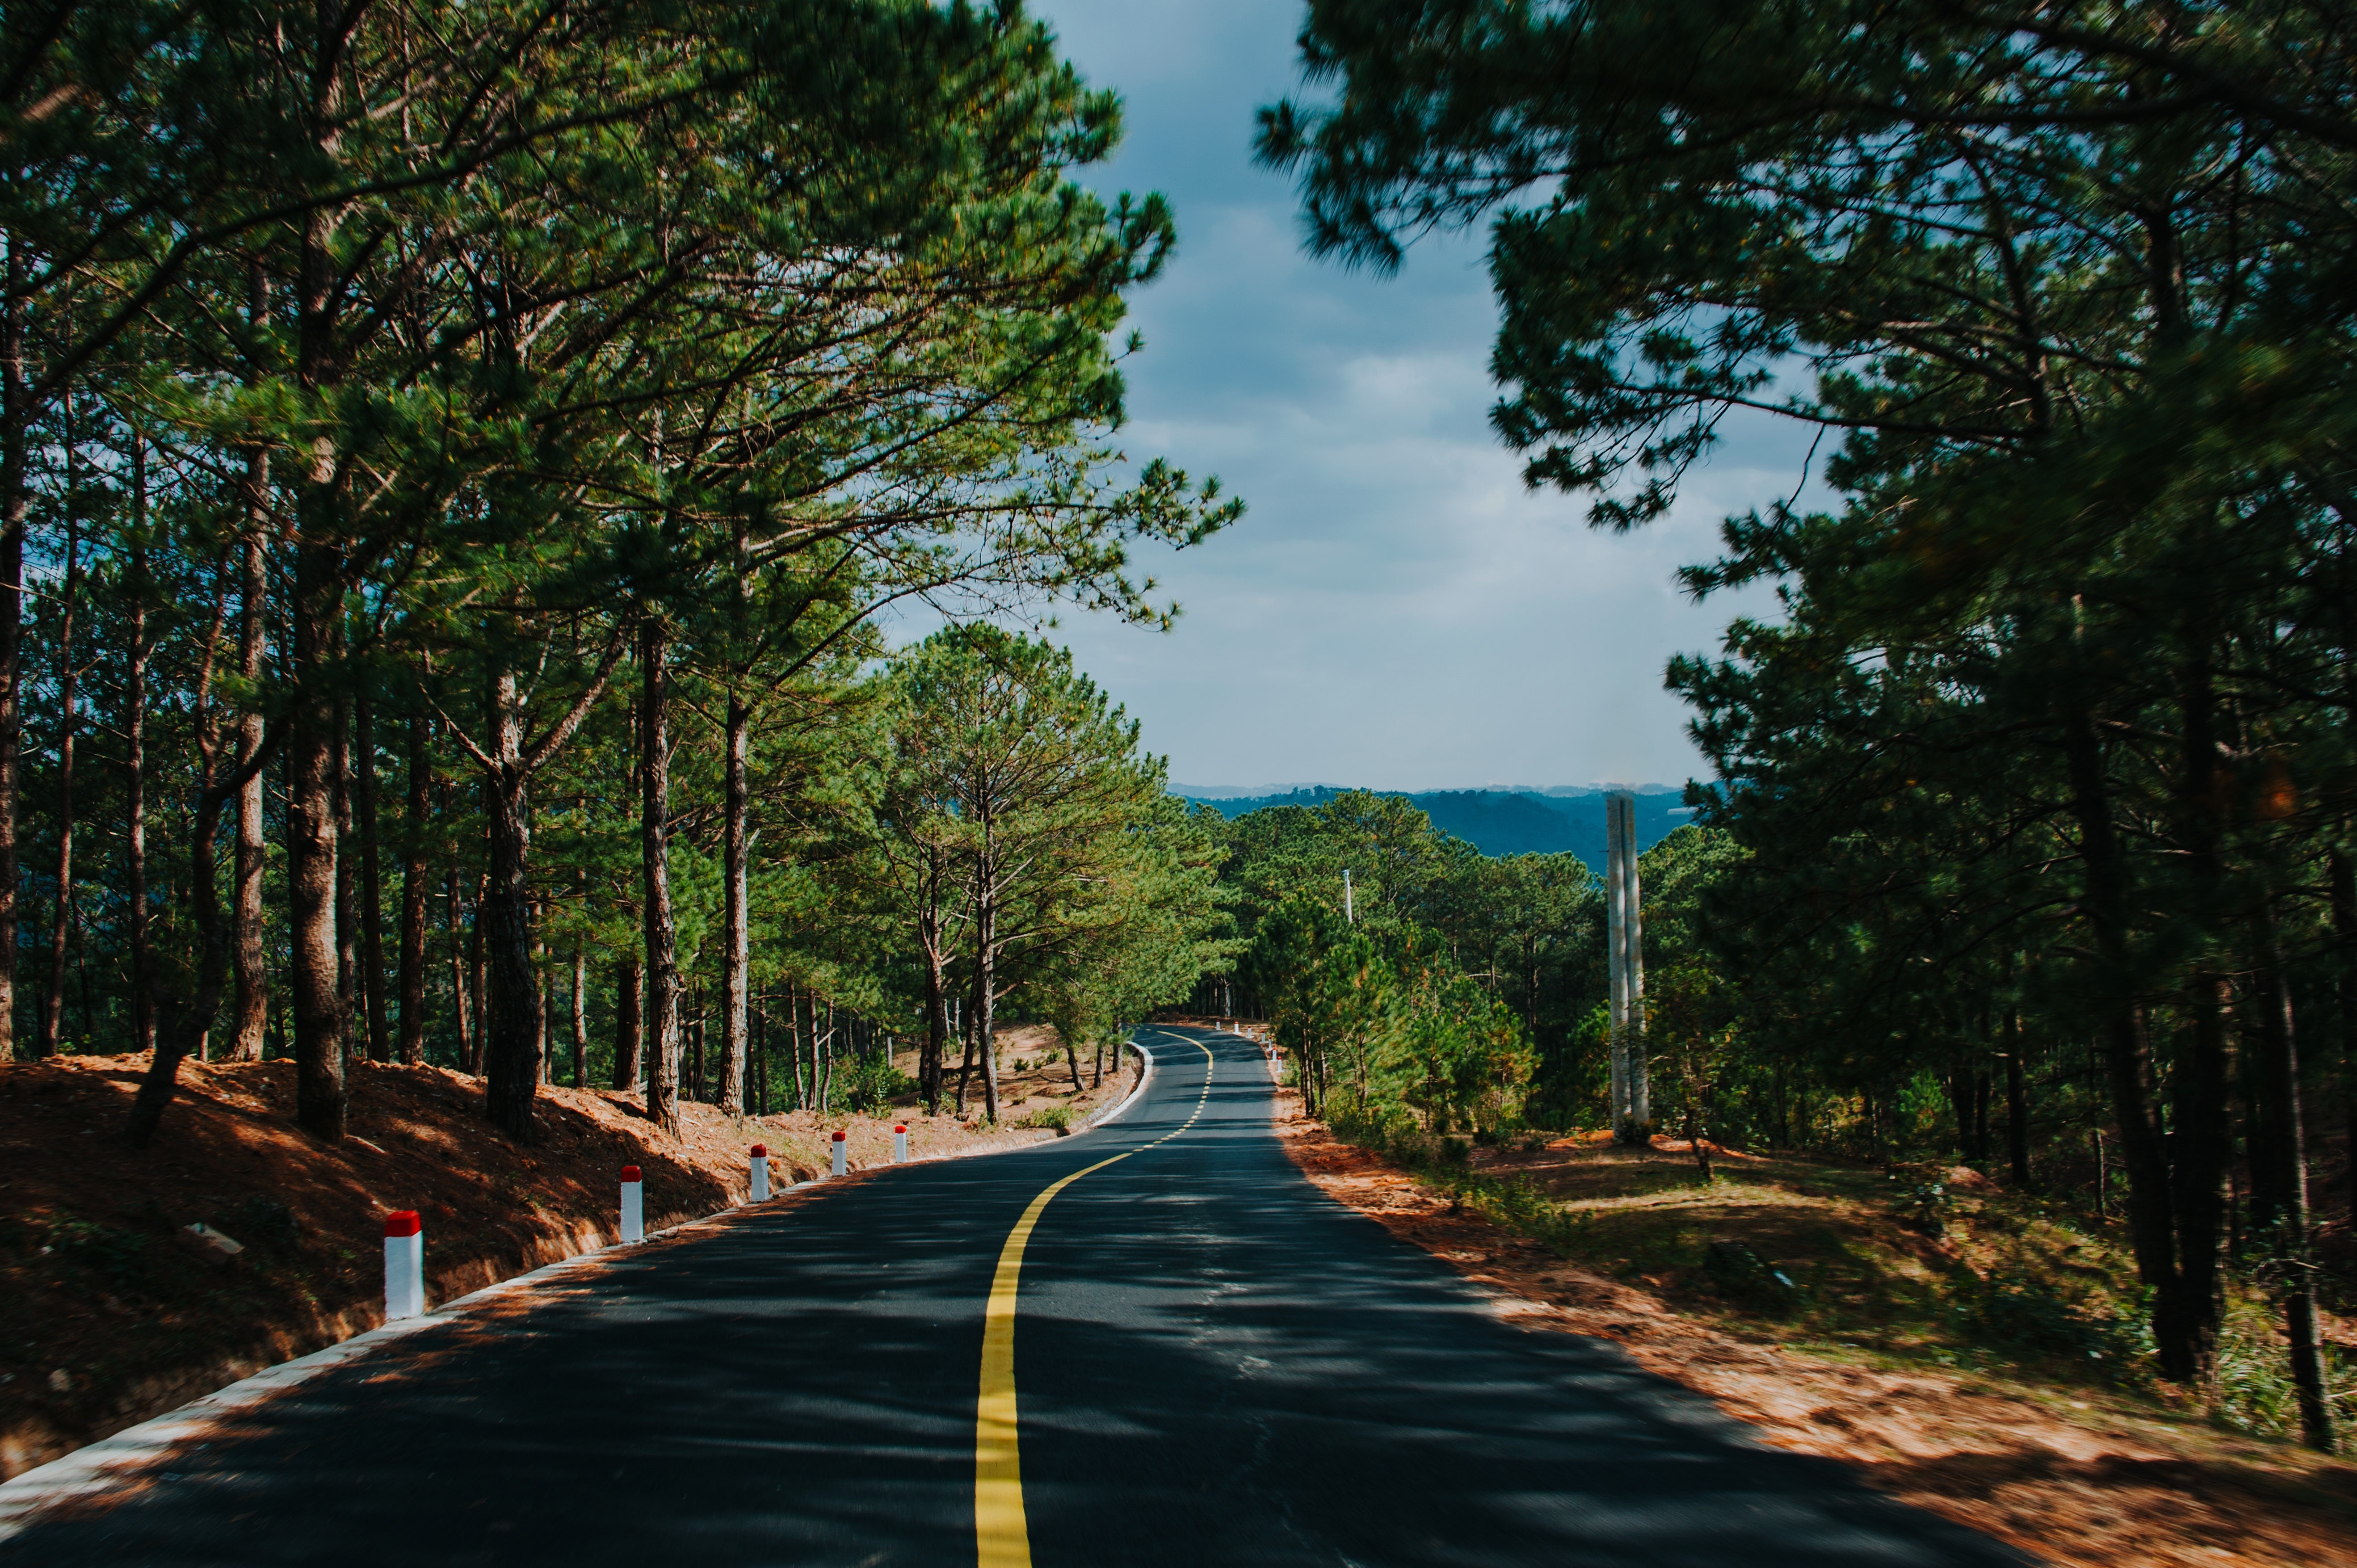
road, natural landscape, tree, nature, lane, natural environment, thoroughfare, sky, asphalt, infrastructure, road surface, highway, forest, woody plant, plant, landscape, sunlight, grass, road trip, path, nonbuilding structure, rural area, branch, trail, national park, state park, street, jungle, woodland